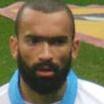
Age: 30